Elite World Cops

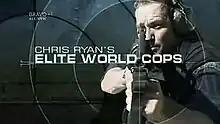
Title card

Elite World Cops is a television series starring former SAS soldier and author Chris Ryan. Ryan travels the world meeting some of the world's most elite police units. The format of the show usually involves Ryan training with the unit, observing tactics and hardware and comparing them to his own experiences in the SAS. The show aired on Bravo from the 11th of November until the 23rd of December 2008 in the United Kingdom. It also aired in the USA's National Geographic Channel under the pseudonym Shadow Soldiers.